ZapA family

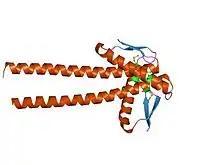
The crystal structure of the bacterial cell division protein ZapA

In molecular biology, the ZapA protein family is a group of related proteins that includes the cell division protein ZapA. The structure of ZapA has a core structure consisting of two layers alpha/beta, and has a long C-terminal helix that forms dimeric parallel and tetrameric antiparallel coiled coils. ZapA interacts with FtsZ, where FtsZ is part of a mid-cell cytokinetic structure termed the Z-ring that recruits a hierarchy of fission related proteins early in the bacterial cell cycle. ZapA drives the polymerisation and filament bundling of FtsZ, thereby contributing to the spatio-temporal tuning of the Z-ring.